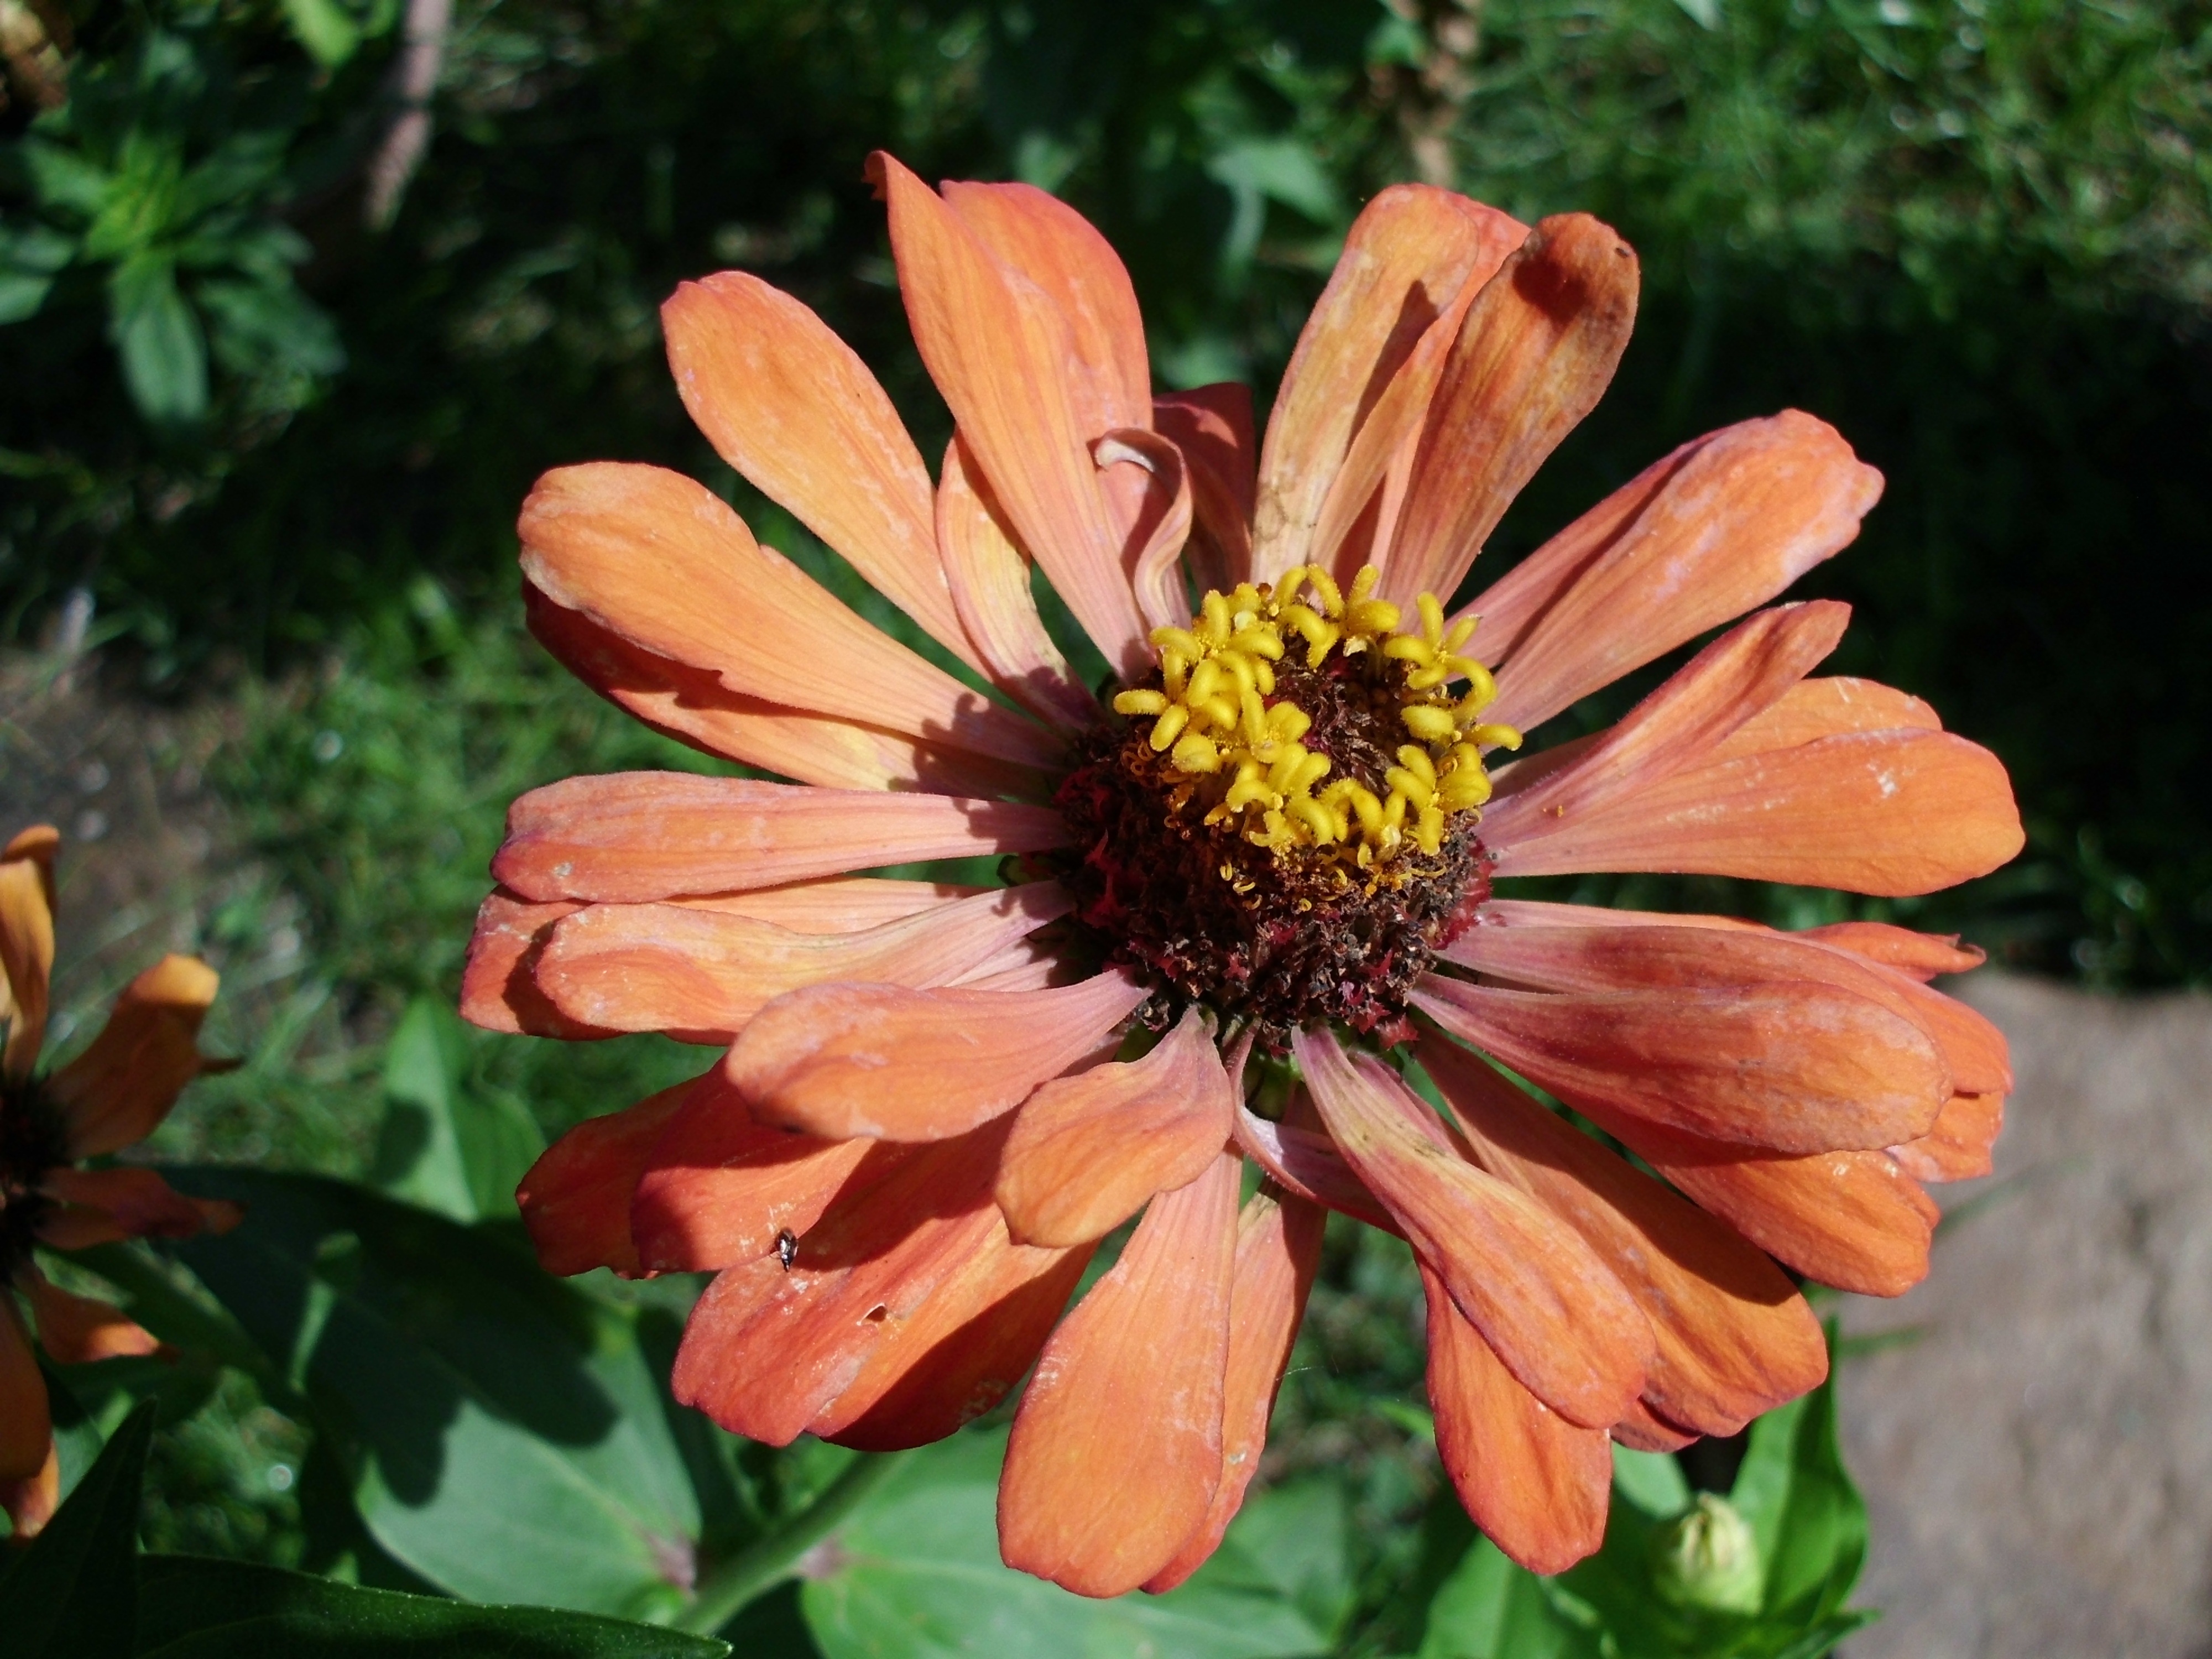
plant, flower, petal, herb, macro, botany, flora, wildflower, coneflower, priroda, macro photography, flowering plant, daisy family, annual plant, land plant